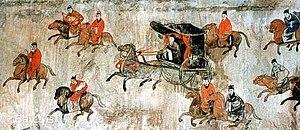
La Révolte des Sourcils rouges, aussi appelée Chimei est un terme qui désigne un des deux grands mouvements de révoltes paysannes contre la courte dynastie Xin de Wang Mang; l'autre mouvement étant celui des Lulins. Cette multiplication des révoltes est liée à l'incompétence de Wang Mang, à l'échec de ses réformes et en particulier celui de sa réforme agraire, auxquels se rajoute une grave inondation du fleuve Jaune. Cette révolte débute en l'an 17 et doit son nom au fait que les révoltés se teignent les sourcils en rouge pour se reconnaître entre eux.
La Guerre Han–Xiongnu, ou Guerre Sino-Xiongnu, est une série de batailles qui opposent la dynastie chinoise des Han et la confédération des peuples nomades Xiongnu, entre 133 av. J.-C. et l'an 89. C'est sous le règne de l’empereur Han Wudi, que l’empire Han passe d'une politique étrangère relativement passive à une stratégie offensive, à la fois pour faire face aux incursions de plus en plus nombreuses des Xiongnu à la frontière Nord et également pour étendre le territoire de l'empire. En 133 av. J.-C., le conflit dégénère en une véritable guerre, lorsque le Chanyu des Xiongnu se rend compte que les Han s’apprêtaient à lui tendre une embuscade à Mayi. La Cour des Han décide alors d'envoyer plusieurs expéditions militaires vers les régions situées dans l'Ordos, le Corridor du Hexi et le désert de Gobi, afin de les conquérir et d'en expulser les Xiongnu. Après bien des combats, les Han atteignent tous leurs objectifs.